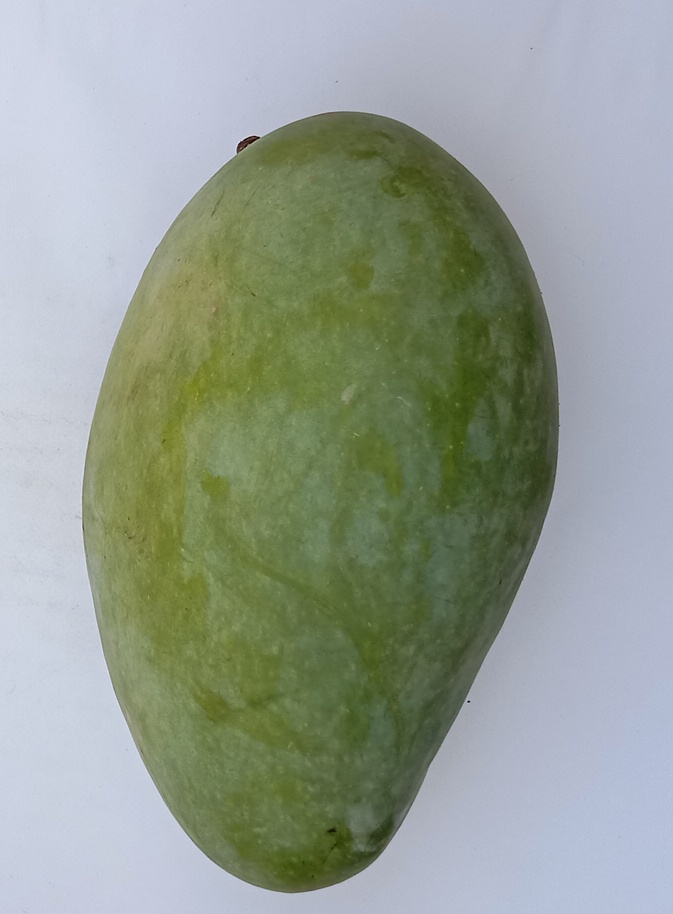
Mango variety: Fajri